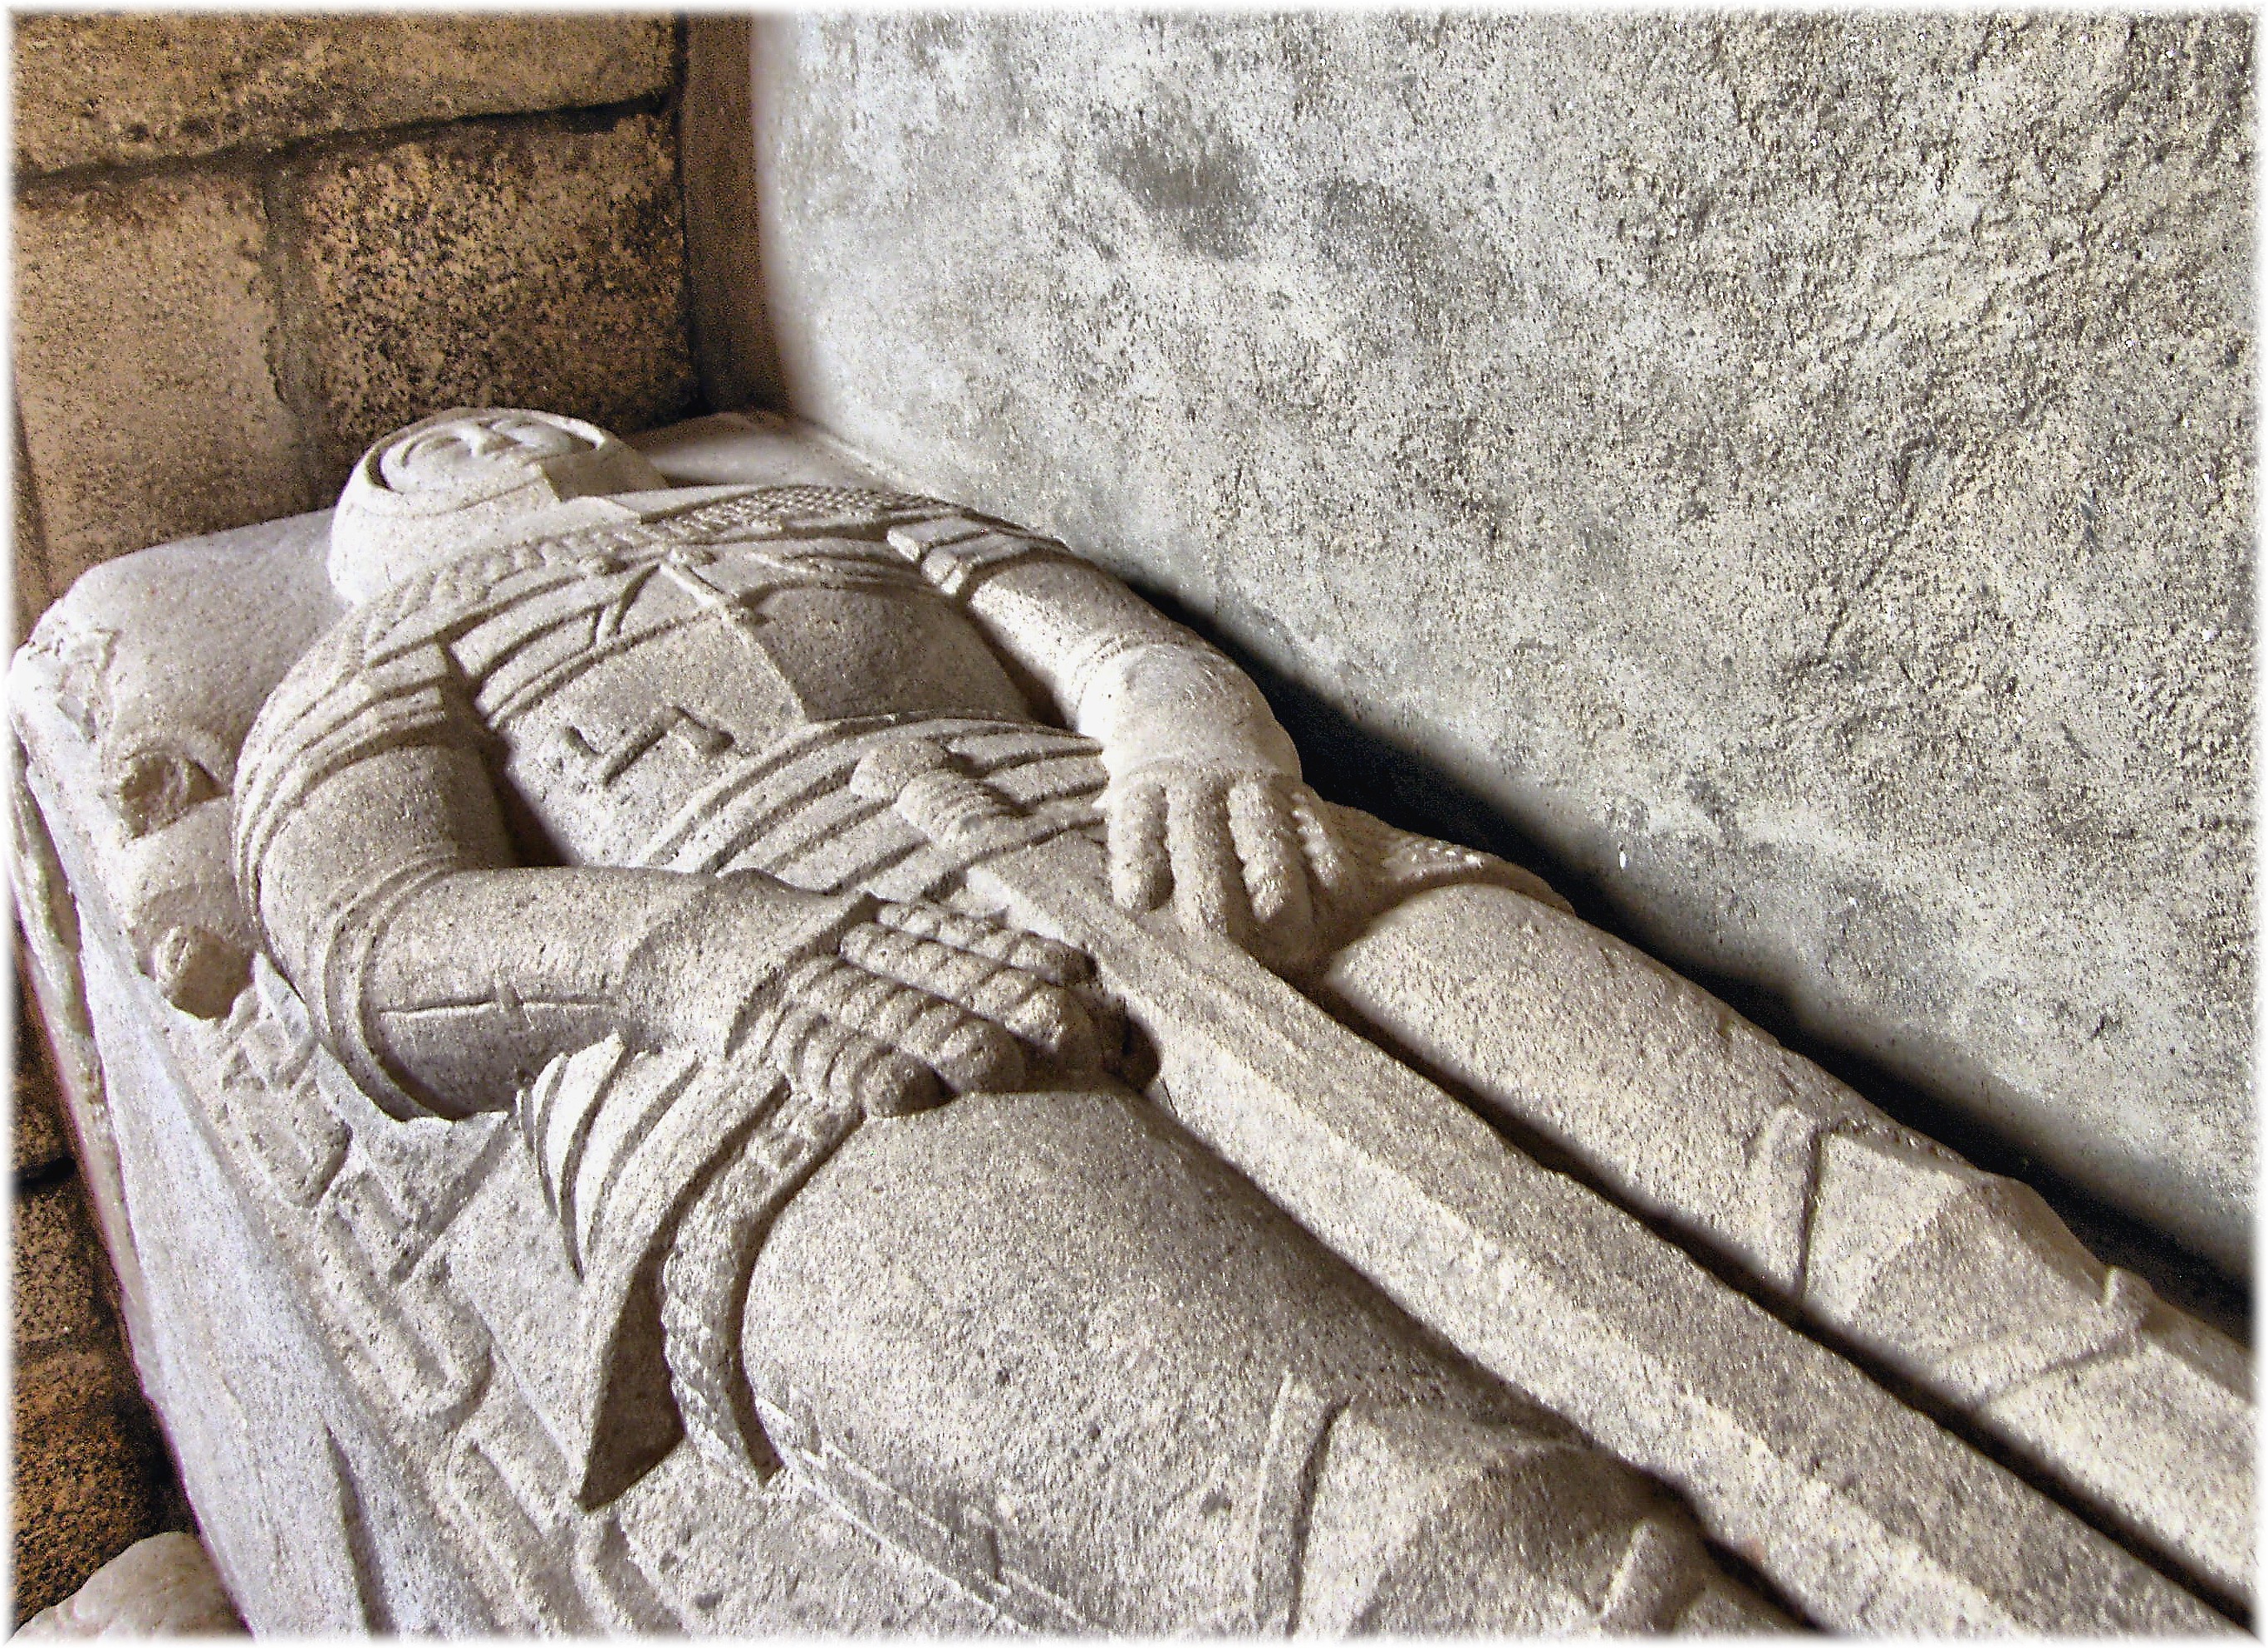
sand, rock, wood, statue, furniture, material, sculpture, art, sketch, drawing, mygearandme, carving, relief, stele, flooring, stone carving, ancient history